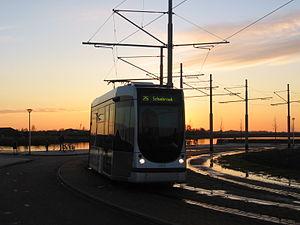
Le tramway, plus couramment le tram, est une forme de transport en commun urbain ou interurbain à roues en acier circulant sur des voies ferrées équipées de rails plats, et qui est soit implanté en site propre, soit encastré à l'aide de rails à gorge dans la voirie routière.